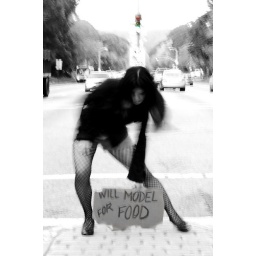
Mona Lisa Moon will do anything, even stand out in the middle of the street with this silly sign